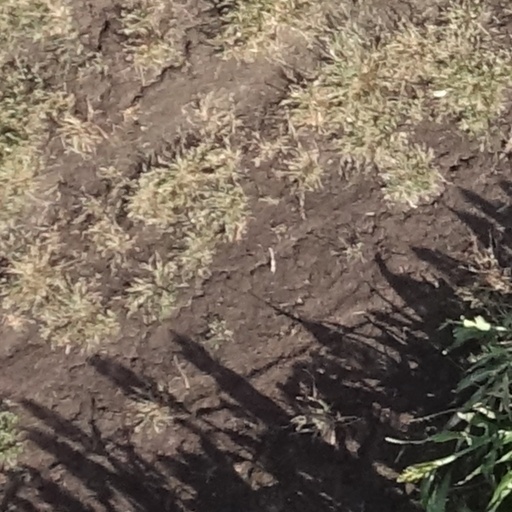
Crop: sorghum